Neuwied

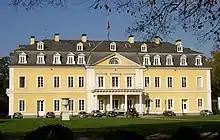
Neuwied Castle, residence of the Lower County of Wied

Neuwied is a town in the north of the German state of Rhineland-Palatinate, capital of the District of Neuwied. Neuwied lies on the east bank of the Rhine, 12 km northwest of Koblenz, on the railway from Frankfurt am Main to Cologne. The town has 13 suburban administrative districts: Heimbach-Weis, Gladbach, Engers, Oberbieber, Niederbieber, Torney, Segendorf, Altwied, Block, Irlich, Feldkirchen, Heddesdorf and Rodenbach. The largest is Heimbach-Weis, with approximately 8000 inhabitants.